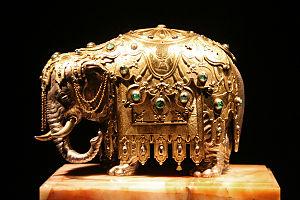
Johann Melchior Dinglinger, né le 26 décembre 1664 à Biberach an der Riß et mort le 6 mars 1731 à Dresde, est un orfèvre à la cour du prince électeur Auguste II de Pologne.